Mariinsky Theatre Second Stage

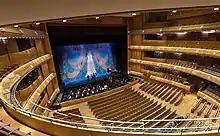
The Auditorium

The theater has been described as too modern and not modern enough, too ambitious and too restrained. The theater was built on a surface of 567,700 square foot, has 1,830 seats and facilities for 2,500 staff members. The last architect Diamond Schmitt Architects finished the design by creating an onyx wall which is visible from outside and illuminated. The lobby has a modern style with several straight and spiral staircases with glass balustrades. For the glass stairs and balustrades Diamond Schmitt Architects co-operated with Malishev Engineers, who were instrumental in designing Award Winning structures, most notably 36m long structural glass stair (first use of structural glass in public building in Russia) and large 100t spiral staircase which is hung from the ceiling.